Basic Law for the Federal Republic of Germany

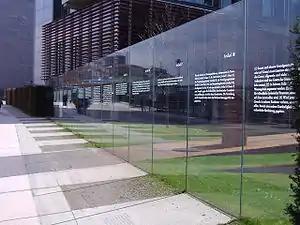
The Grundrechte at Jakob Kaiser House, Berlin

Fundamental rights are guaranteed in Germany by the Federal Constitution and in some state constitutions. In the Basic Law, most fundamental rights are guaranteed in the first section of the same name (Articles 1 to 19). They are subjective public rights with the constitutional rank which bind all institutions and functions of the state. In cases where a federal or state law or public ordinance is alleged to be in violation of these fundamental rights, the Basic Law provides the constitutional complaint with an appeal to the Federal Constitutional Court (Article 93 paragraph 1 No. 4a). Article 1 of these fundamental rights, which states that human dignity shall be inviolable and all state authority shall respect and protect it, cannot be changed or removed. The same is true of Article 20, which enshrines fundamental principles of the state—for example, that Germany is a state of law and a democracy. Laws which limit these basic rights are in no case allowed to affect the essence of these rights (Article 19 paragraph 2). Some people think every basic right cannot be changed or removed. However, that is a misconception as other fundamental rights are not protected by Article 79 paragraph 3 (Eternity Clause).